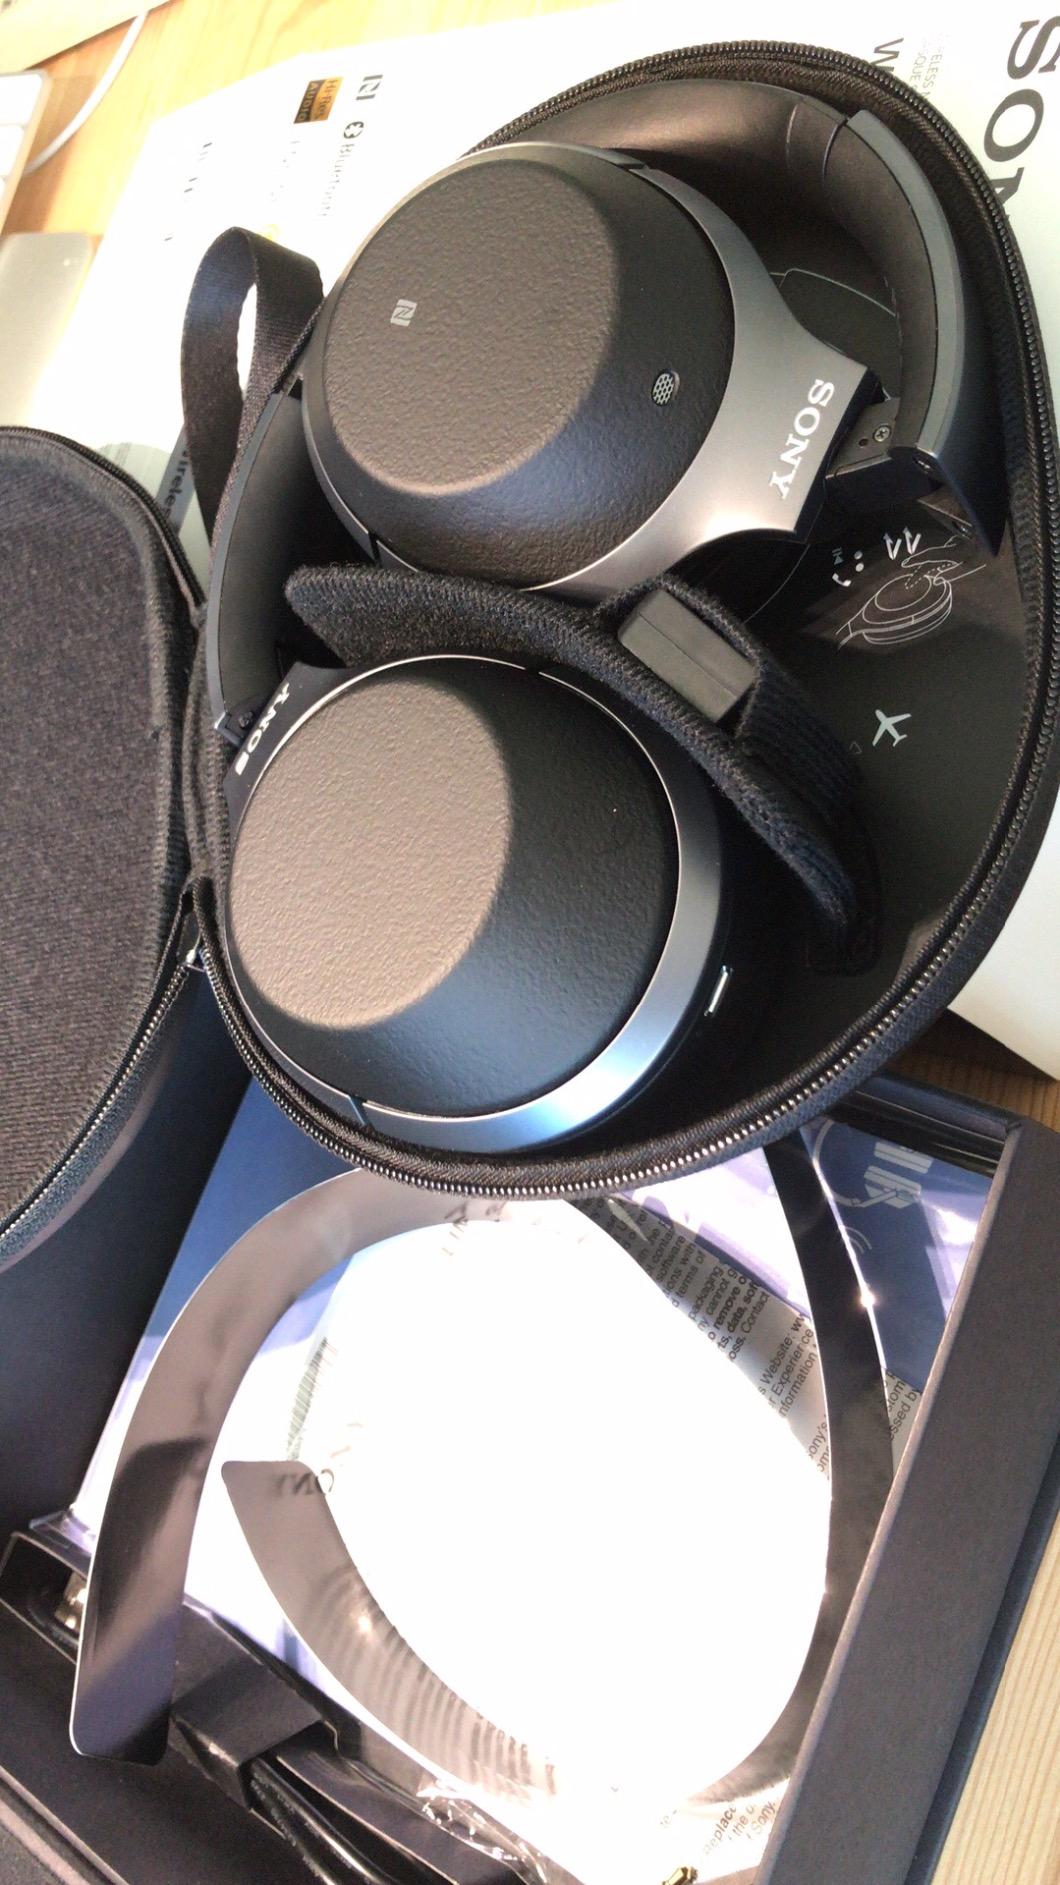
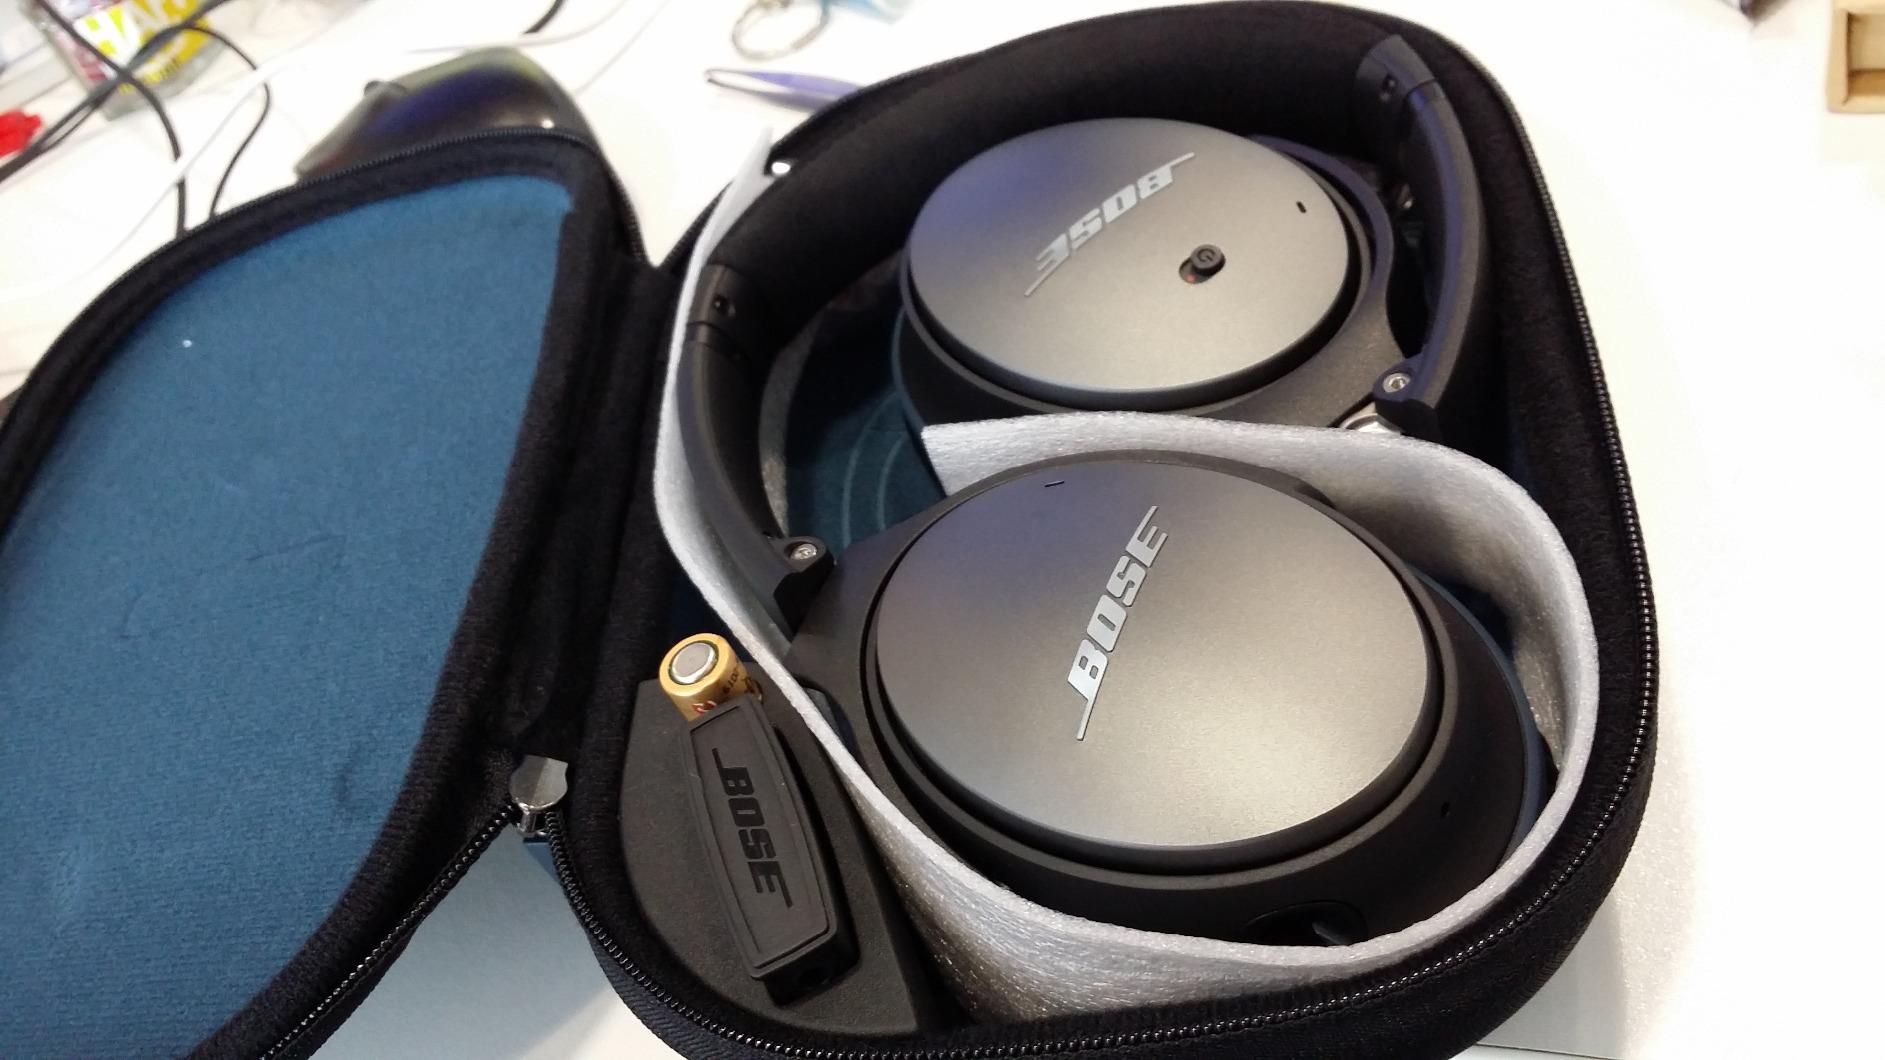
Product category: headphones
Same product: no